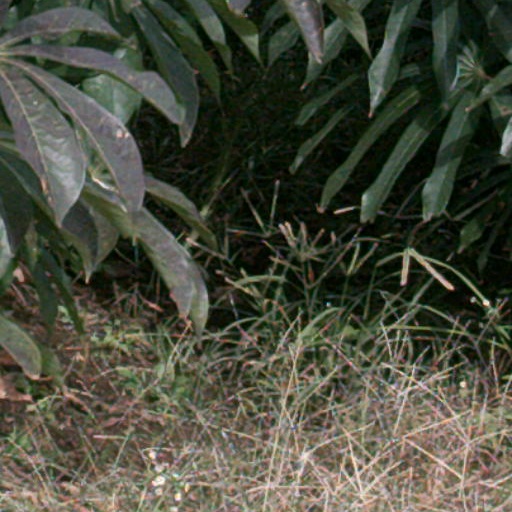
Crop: cassava